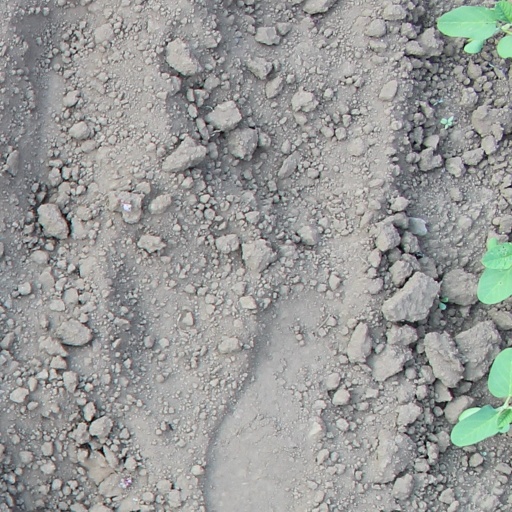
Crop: soybean